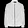
Label: Coat